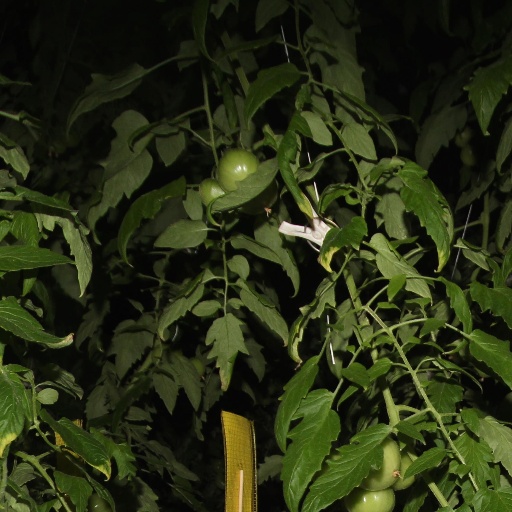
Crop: tomato